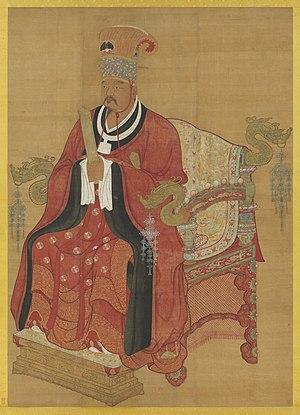
Portrait assis de l'empereur Song Xuanzu